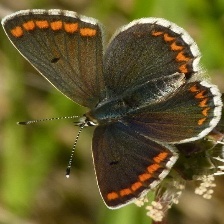
Species: BROWN ARGUS
Butterfly family (ImageNet category): lycaenid_butterfly